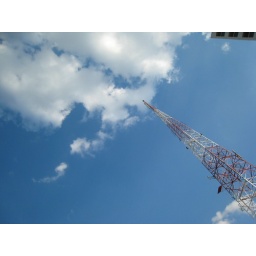
To a boy who always likes to talk about sky in his love letter...:)